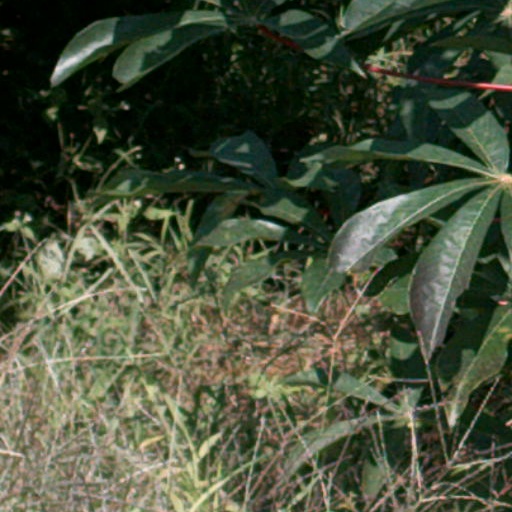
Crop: cassava